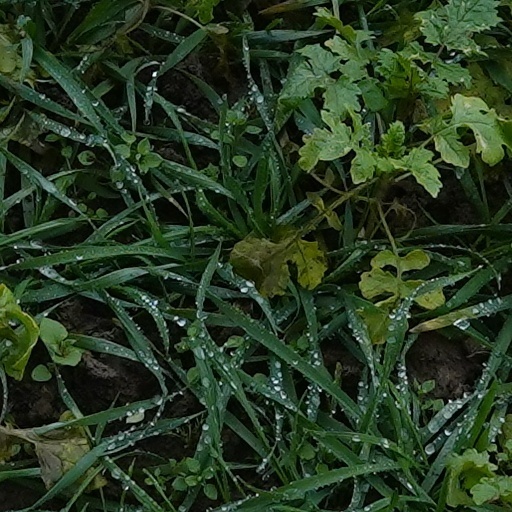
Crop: wheat